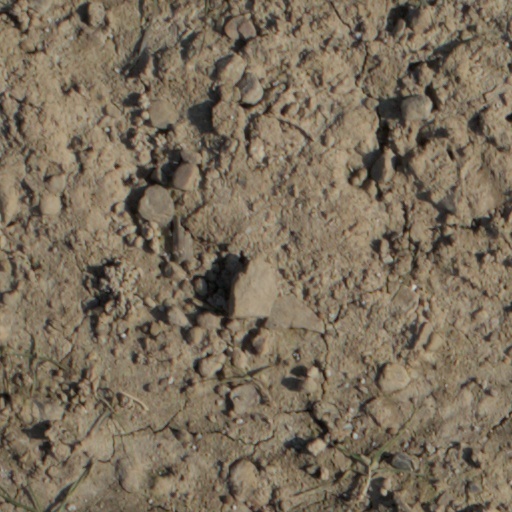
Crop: wheat